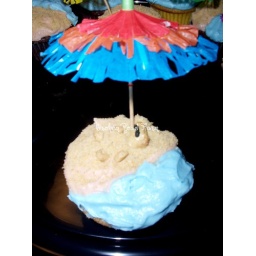
Beach cupcakes - graham bears decorated with royal icing swim suits and sunglasses. Graham bear buried in sand